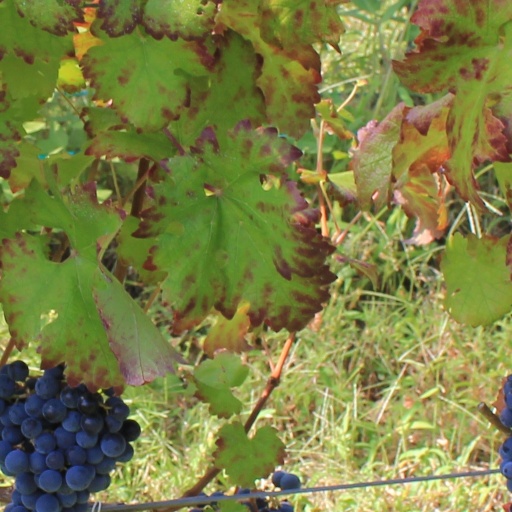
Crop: grape